Aralia spinosa

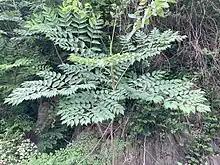
"Aralia elata" in the vicinity of Philadelphia, PA.

The young leaves can be eaten if gathered before the prickles harden. They are then chopped finely and cooked as a pot herb.